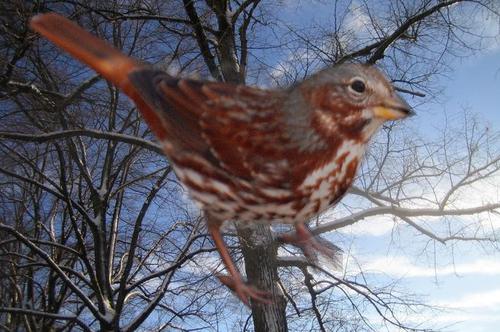
Bird species: Fox_Sparrow
Bird type: landbird
Background: land